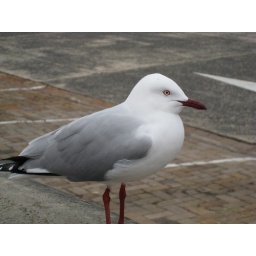
A silver gull...common bird there in Sydney